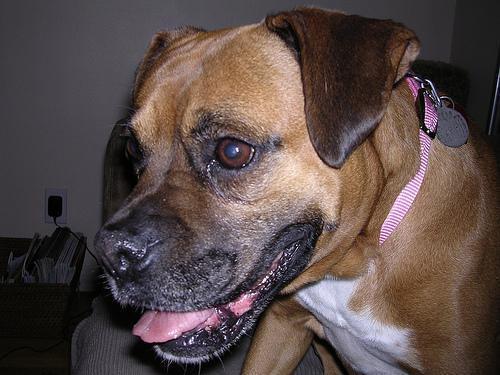
boxer